Lotsa de Casha

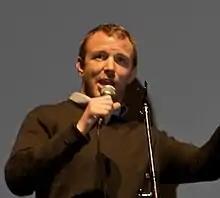
Guy Ritchie in a black shirt speaking while holding a microphone.

In 2003, Madonna signed a contract with Callaway Arts & Entertainment for a series of five children's books. She explained that each book dealt "with issues that all children confront... Hopefully there is a lesson that will help kids turn painful or scary situations into learning experiences". During the promotion of the fourth book in the series, "The Adventures of Abdi", Callaway announced the plans of publishing the fifth and final book titled "Lotsa de Casha". The press release stated that the characters will be portrayed as animals with the central character, Lotsa de Casha, shown as an Italian greyhound in the style of Aesop's Fables. It was written for readers aged six and up with the moral that "money can't buy happiness". Madonna herself described "Lotsa de Casha" "as a story that claims that we can all resist selfishness and do something good for ourselves and for others". She confirmed that all profits gained from the sales of the book would be donated to charity.